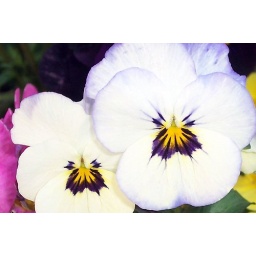
Love this close up of the white pansies from my hanging basket in spring 2006